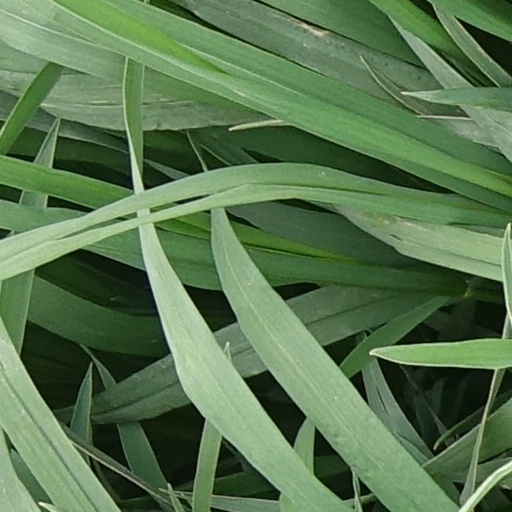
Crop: wheat